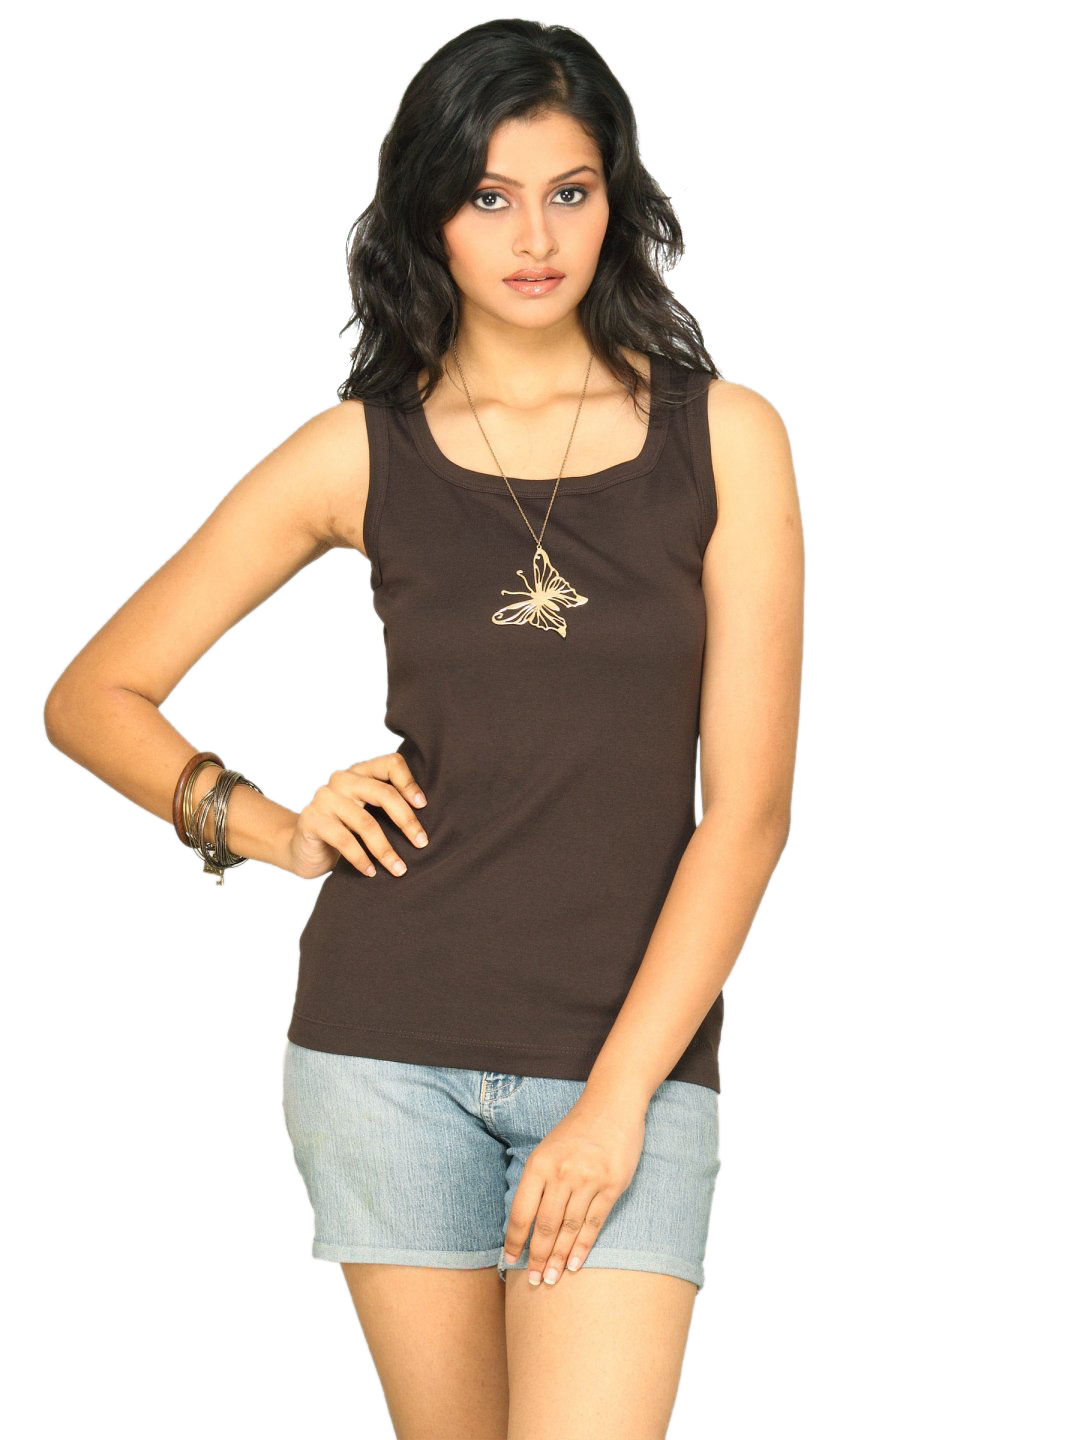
s.Oliver Women's Tank Brown Top
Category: Apparel / Topwear / Tshirts
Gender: Women
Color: Brown
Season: Summer 2011
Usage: Casual